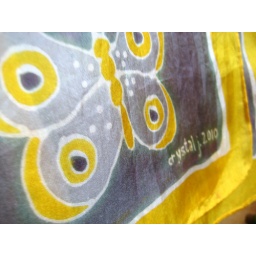
silk scarf with hand painted butterflies in yellow and gray